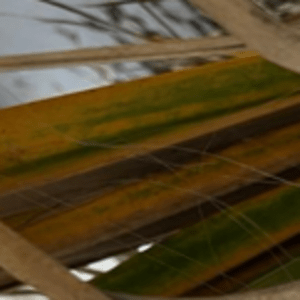
Label: Manganese Deficiency